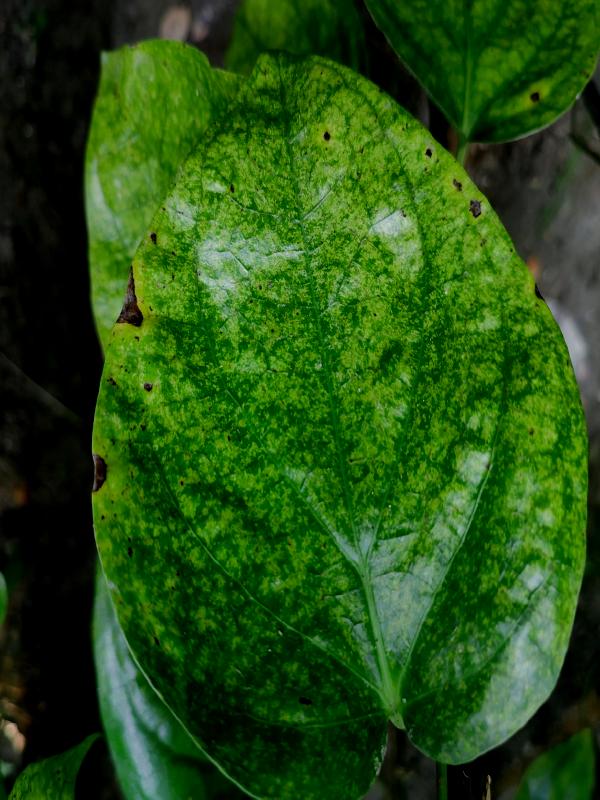
Label: Bacterial_Leaf_Disease